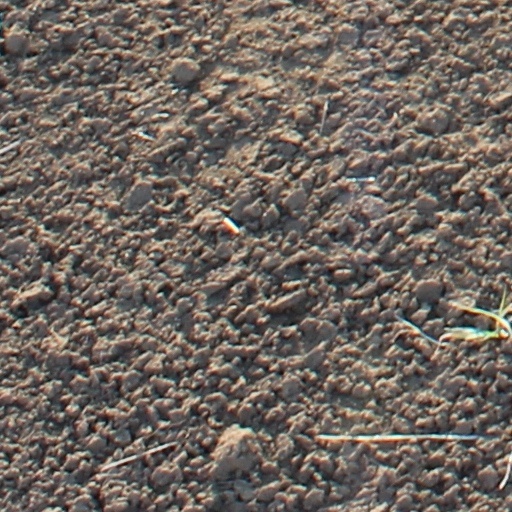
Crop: wheat